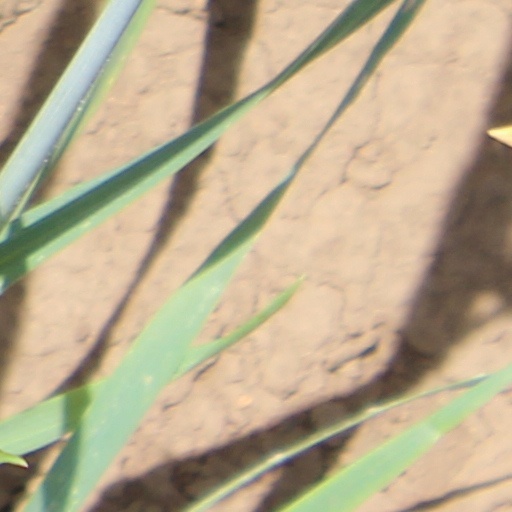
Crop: wheat